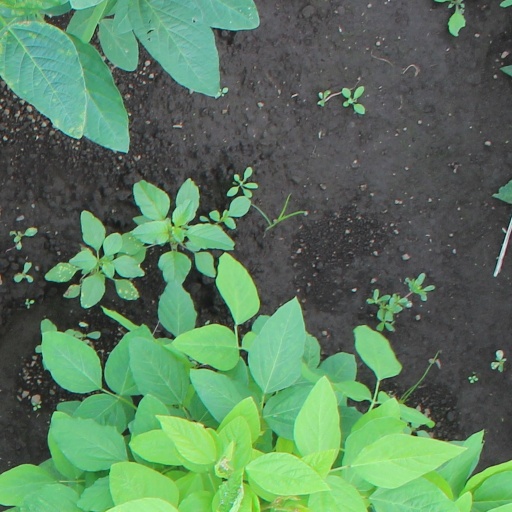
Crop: soybean